Mabel Barltrop

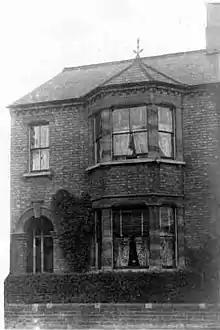
12 Albany Road was the home of the Panacea Society in the 1920s and which they believed to be the site of the Garden of Eden

Barltrop and twelve apostles founded the Society which they called the "Community of the Holy Ghost". It was founded in 1919 at 12 Albany Road, Bedford, and it was believed to be the site of the Garden of Eden. Barltrop declared herself the "daughter of God", took the name "Octavia" and believed herself to be the Shiloh mentioned in Southcott's prophecies. This was not her original idea as it was suggested by Ellen Oliver on 14 February 1919 and supported by Rachel Fox who decided that Barltrop was the eighth Southcottian prophet and should therefore be called "Octavia". The Christian Trinity was rethought to include, God the Father, God the Mother (the Holy Spirit), Jesus the Son, and Octavia the Daughter. Once identified, she appeared to be born to it and she would set aside a time every day, 5:30, to use automatic writing to create a daily "Writing of the Holy Ghost". These writings were typed and discussed. When published as "The Writings of the Holy Ghost" these messages ran to sixteen volumes.